Martin Shaw

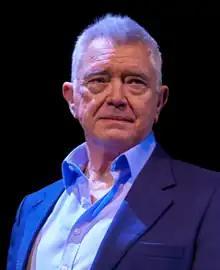
Shaw in 2020

Martin Shaw (born 21 January 1945) is an English actor. He came to national recognition in the role of Ray Doyle in ITV crime-action television drama series "The Professionals" (1977–1983). Further notable television parts include the title roles in "The Chief" (1993–1995), "Judge John Deed" (2001–2007) and "Inspector George Gently" (2007–2017). He has also acted on stage and in film, and has narrated numerous audiobooks and presented various television series.